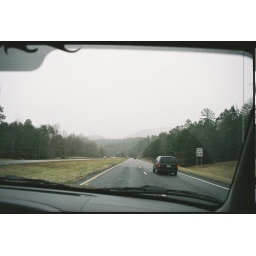
Driving down a road, with trees not buildings all around